Gustaf Nyström

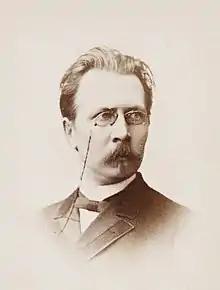
Gustaf Nyström

Gustaf Nyström (21 January 1856 – 30 December 1917) was a Finnish architect. Nyström has been described as one of the most important architects in Finland at the end of the 19th century and the beginning of the 20th century. He was active both as an influential teacher, as an architect in his own right, and as an official involved in groundbreaking urban planning projects.